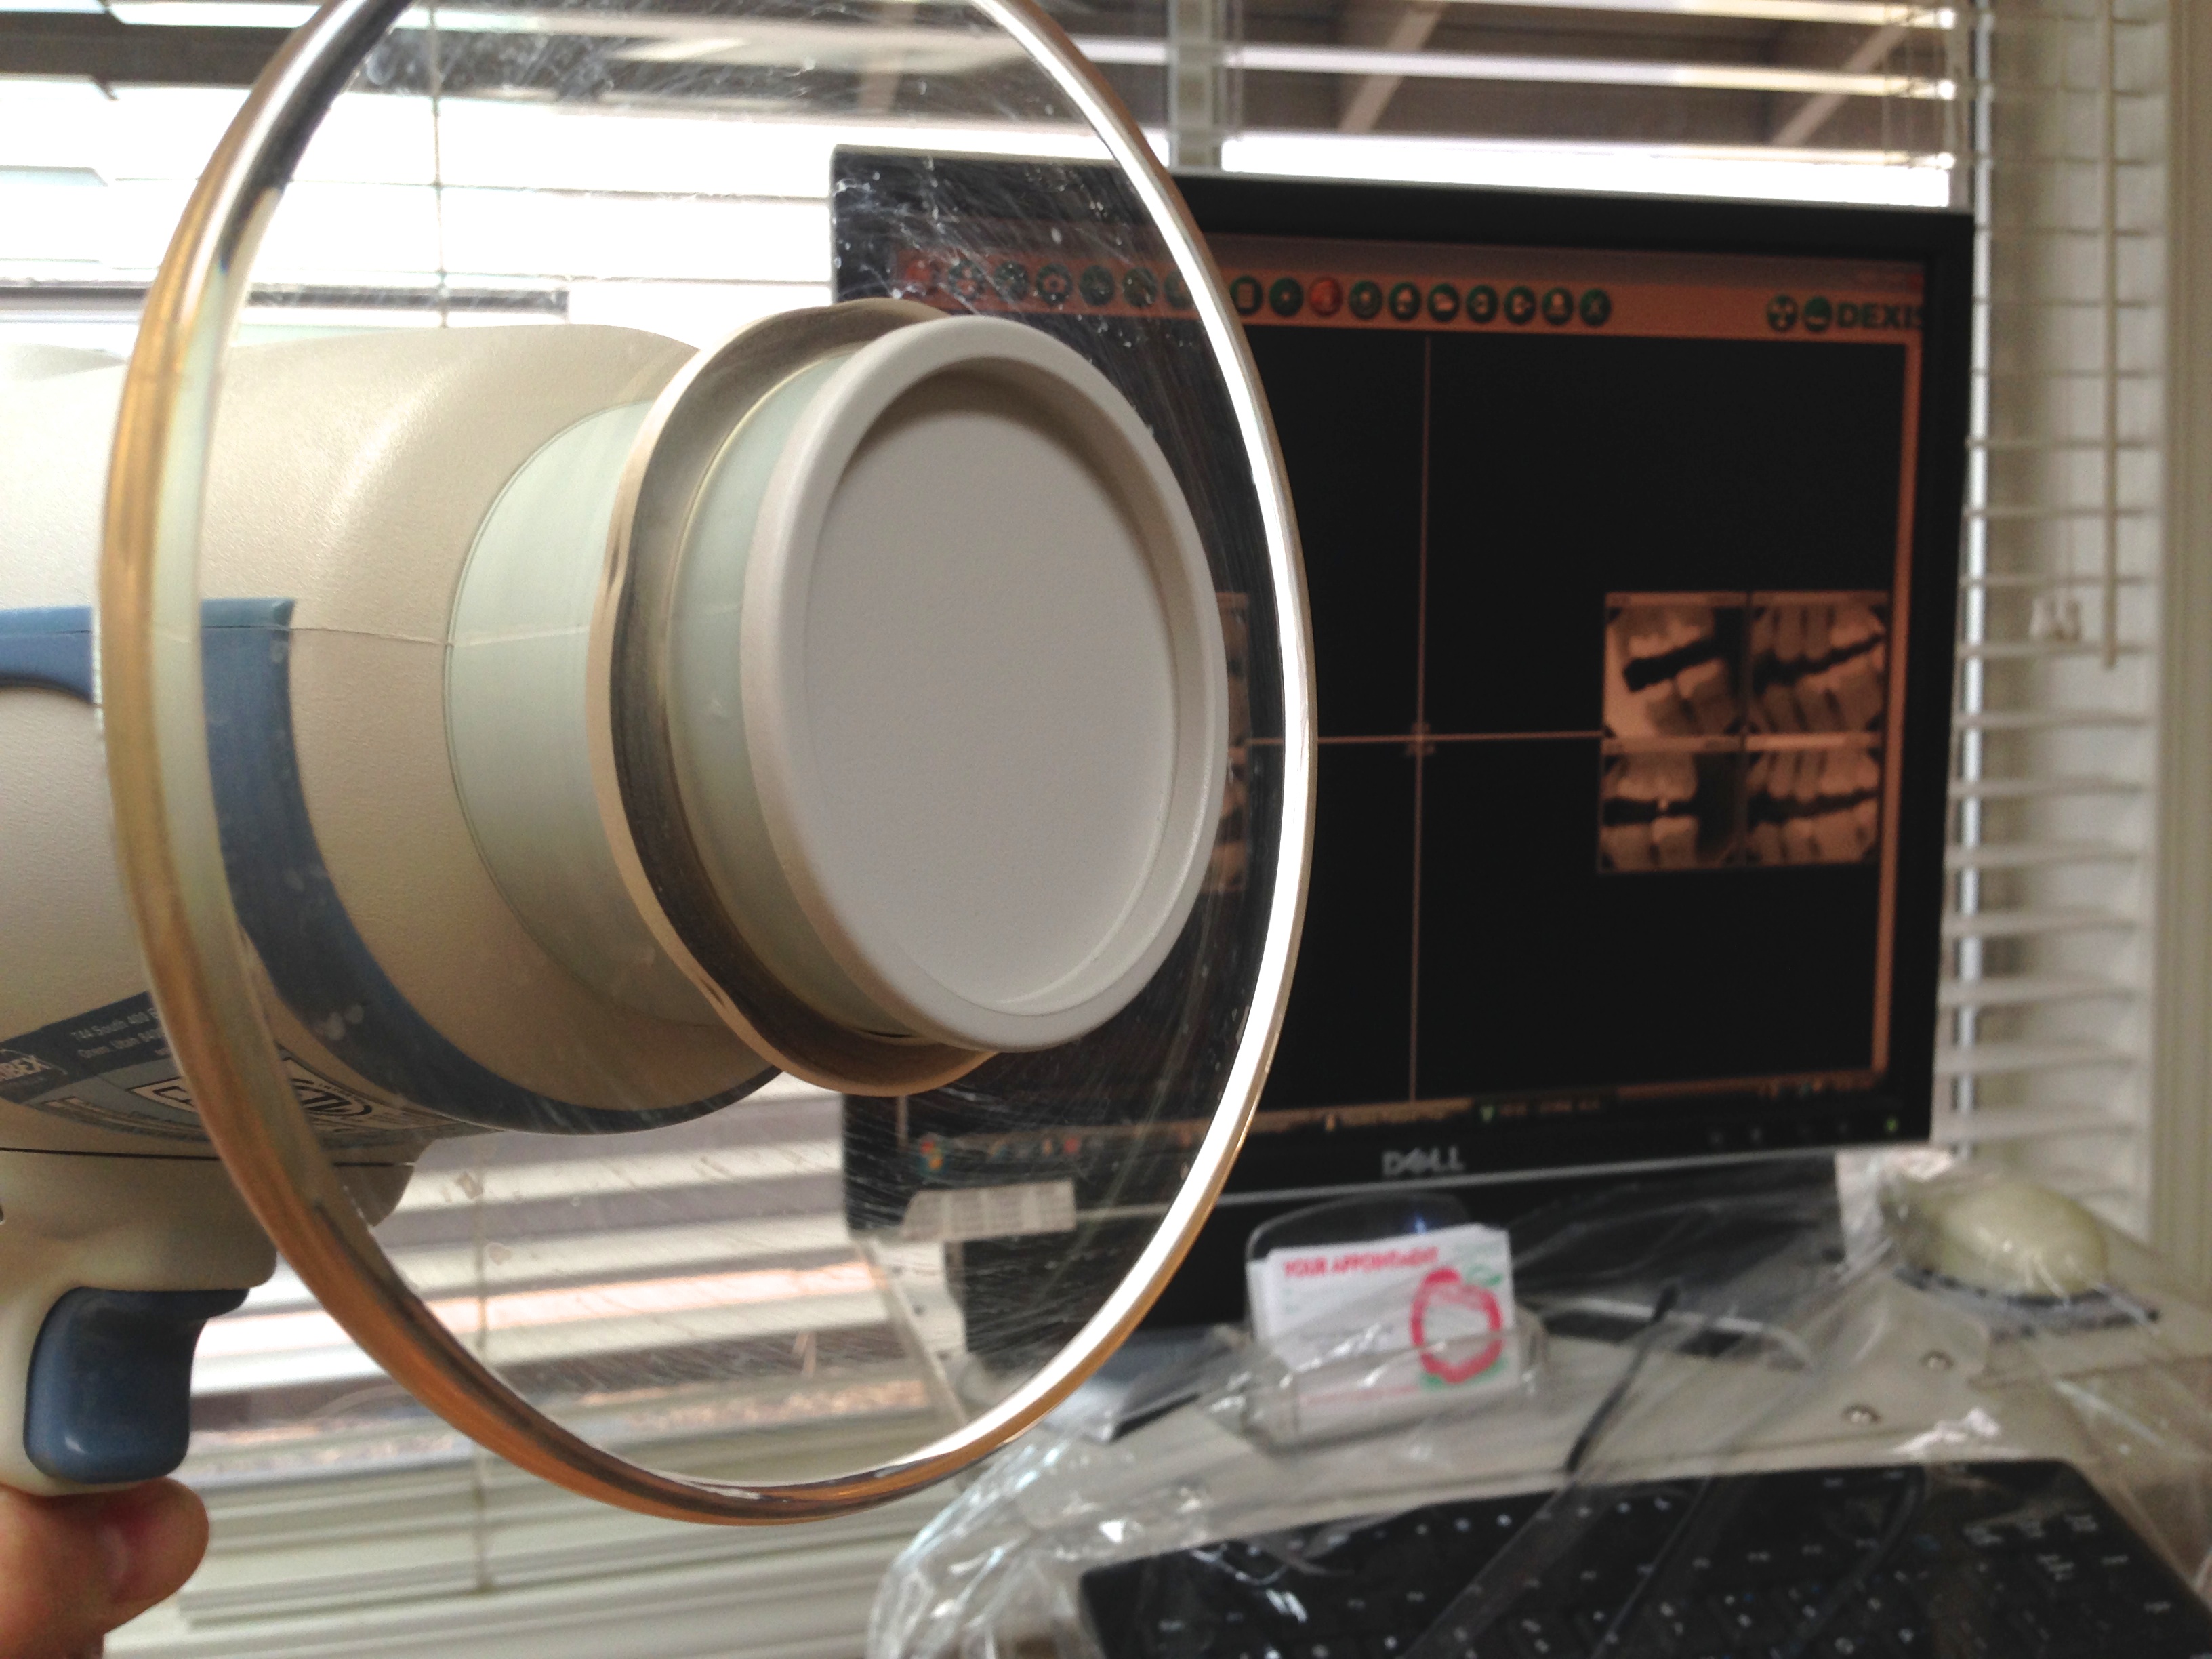
cool image, electronics, man made object